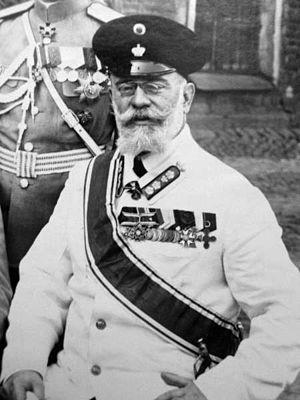
Le Haut conseil secret de l'Empire russe ou Conseil privé suprême, fondé le 8 février 1726, était à son origine une assemblée de conseillers de Catherine Iʳᵉ.